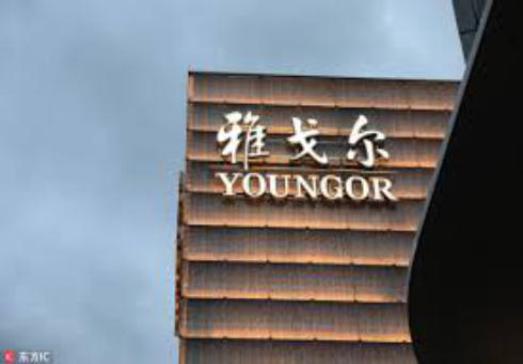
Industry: Clothes